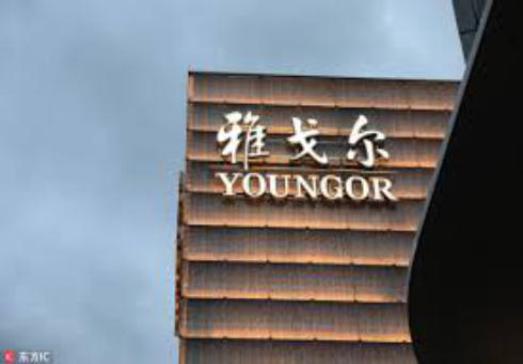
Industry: Clothes